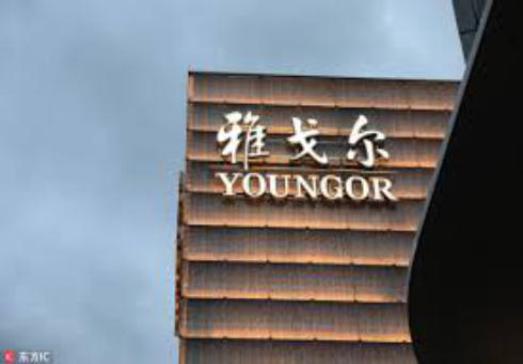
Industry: Clothes